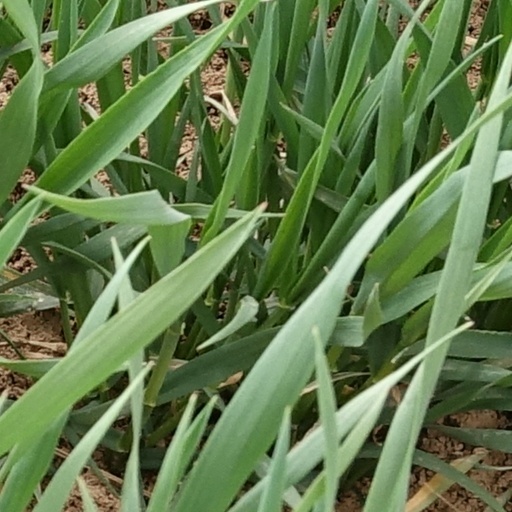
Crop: wheat